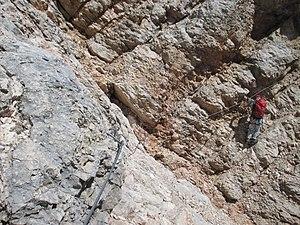
Les vires sur la via ferrata Ivano Dibona permettent de passer de col en col
Les via ferrata dans les Dolomites existent depuis le XIXᵉ siècle. Cette « ancienneté » et le fait de se situer dans le massif des Dolomites inscrit au patrimoine de l'Unesco depuis 2009 leur donnent un intérêt spécifique.